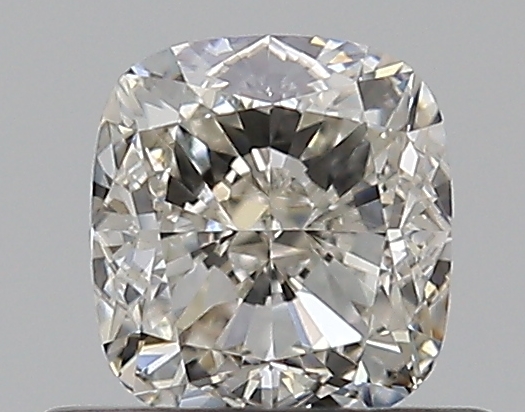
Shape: cushion
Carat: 0.51
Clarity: VVS2
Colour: J
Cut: EX
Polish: EX
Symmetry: EX
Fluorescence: N
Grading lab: GIA
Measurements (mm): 4.64 x 4.28 x 2.89